FERMT3

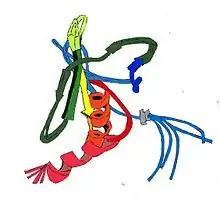
FERMT 3 Structure

The FERMT3 protein has a key role in the regulation of hemostasis and thrombosis. This protein may also help maintain the membrane skeleton of erythrocytes. Kindlin 3 is a cytoskeletal signalling protein involved in the activation of the glycoprotein receptor, integrin. Together with the Talin protein it binds cooperatively to beta integrin's cytoplasmic domain causing tail reorientation, thus altering the molecule's conformation. Modification of integrin's conformation serves to dissociate alpha and beta subunits by disrupting their interactions and helping the molecule adopt a high affinity state. FERMT3 functions as a stabilizer of the cytoskeleton and regulates its dynamics in cell and organelle motility.